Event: Nepal Earthquake
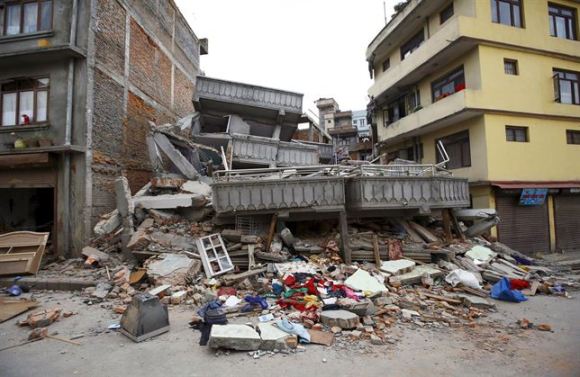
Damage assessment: damage